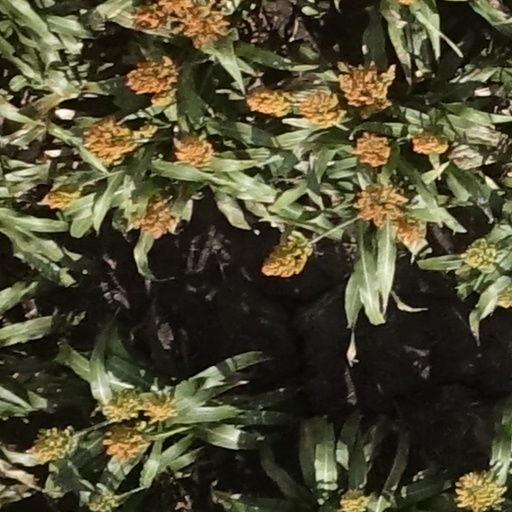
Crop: sorghum